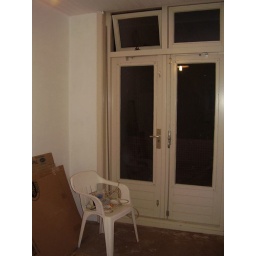
Doors to balcony in the bedroom